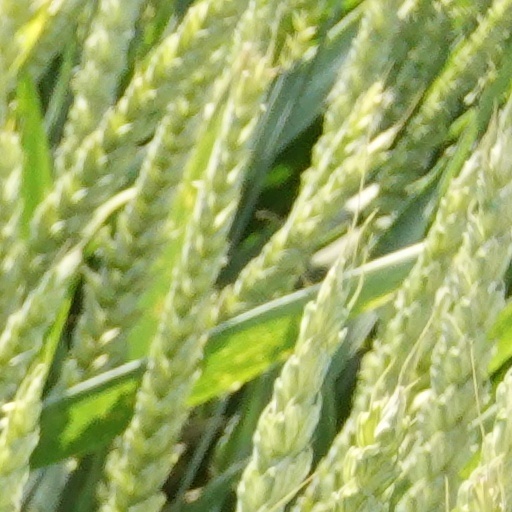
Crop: wheat